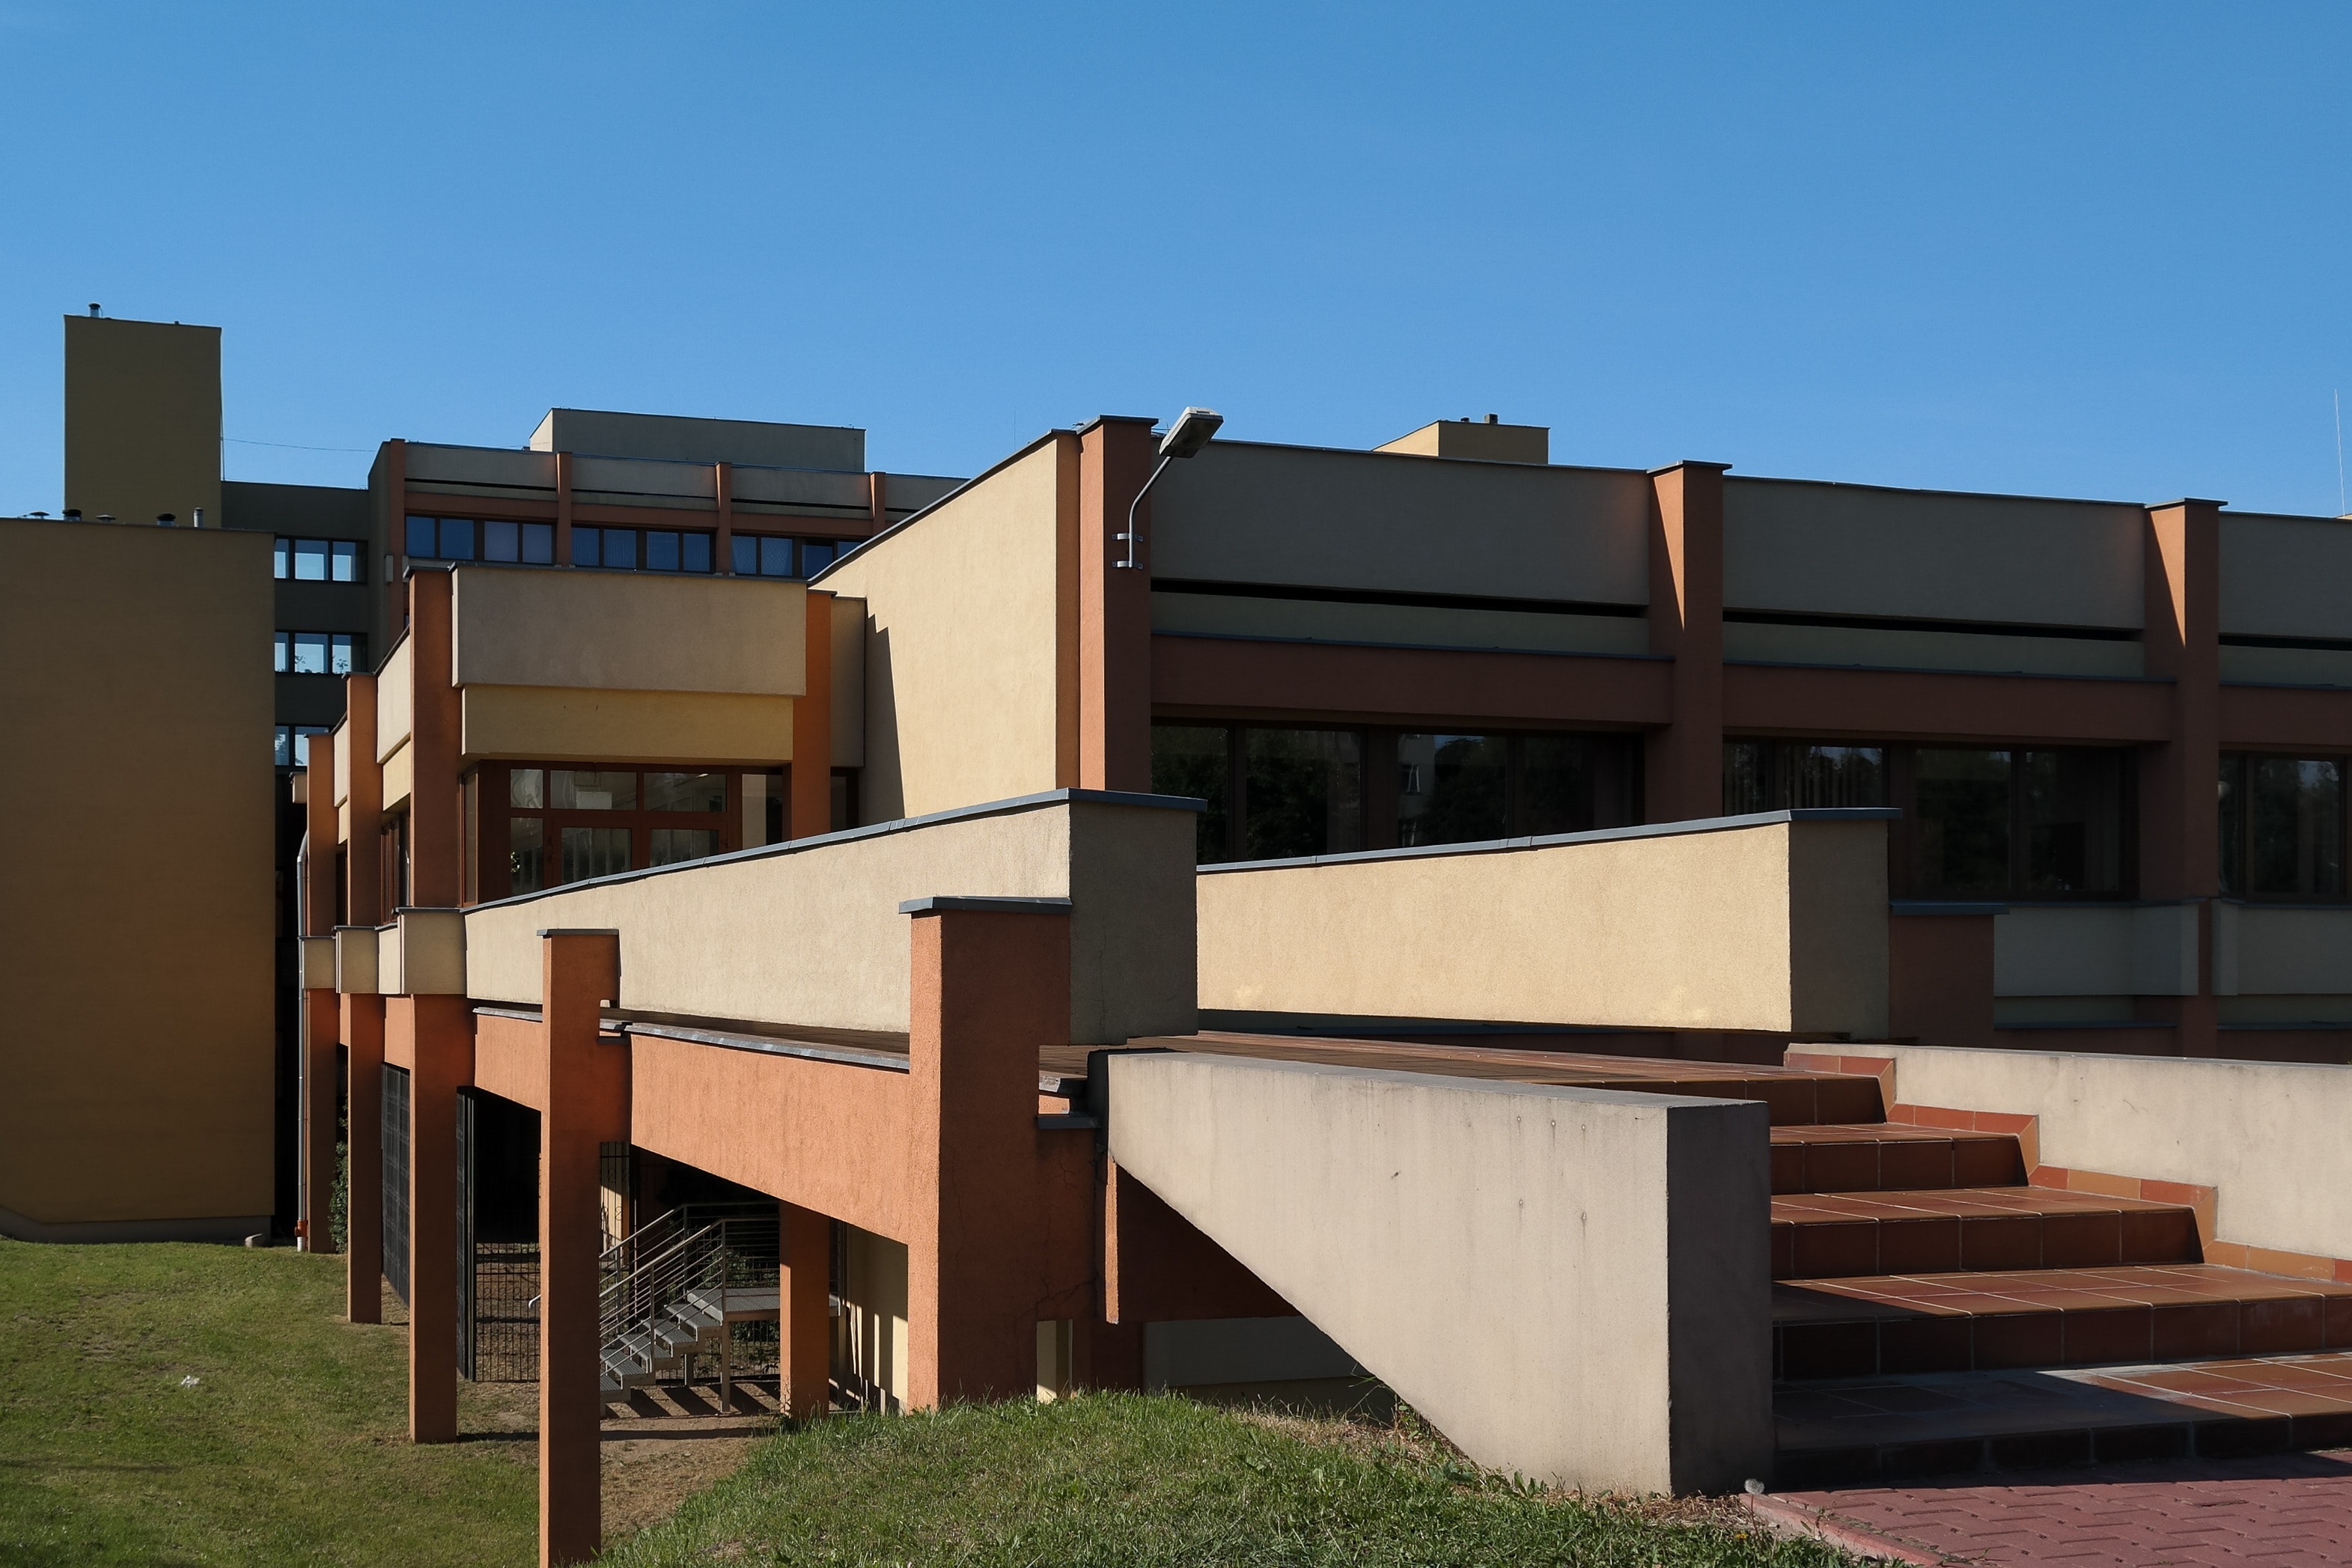
property, architecture, house, residential area, building, facade, home, real estate, design, Material property, room, roof, wood, concrete, apartment, plywood, interior design, shade, urban design